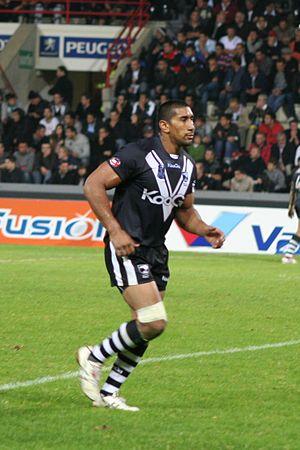
Iosia Soliola, né le 4 août 1986 à Auckland, est un joueur de rugby à XIII néo-zélandais et samoan évoluant au poste de centre, d'ailier, de troisième ligne, de pilier ou deuxième ligne dans les années 2000 et 2010. Il a commencé sa carrière professionnelle aux Sydney Roosters en 2005 avant de décider de rejoindre St Helens RLFC à partir de 2010. Titulaire en club, il est sélectionné en équipe de Nouvelle-Zélande depuis 2006, retenu pour disputer la coupe du monde 2008, il déclare forfait en raison d'une blessure à l'épaule avant le tournoi, cependant l'année suivante il est appelé pour le Tournoi des Quatre Nations 2009 en Angleterre et en France.